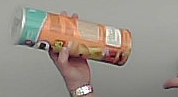
Product: pringles_paprika